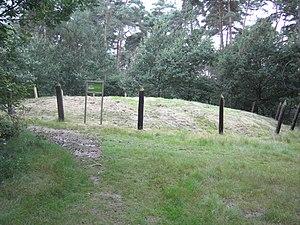
De nombreux tumuli gallo-romains subsistent en Belgique.
Hamont-Achel est une ville néerlandophone de Belgique située en Région flamande dans la province de Limbourg.